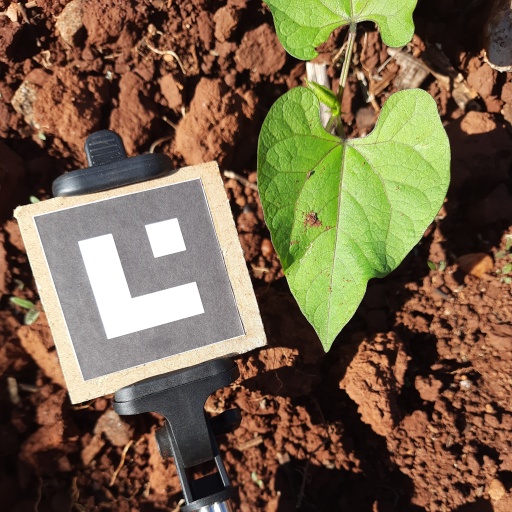
Observations: wavy surface, no eating holes, with soild dust, under sunlight